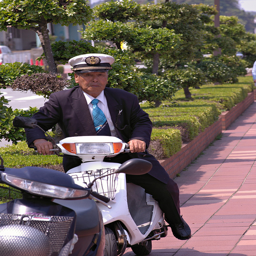
A man wearing a hat, riding a motorcycle bike.
a man in a hat sitting on a white scooter and some trees
A older man wearing a hat and riding a white scooter.
A picture of an old man on a scooter.
A navy man taking a ride on a moped for the first time.